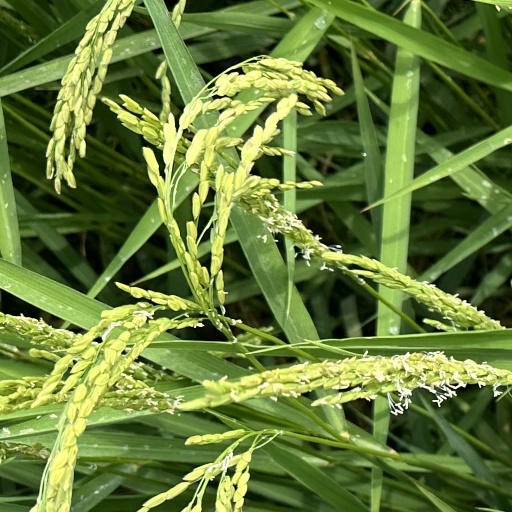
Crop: rice